Ture i Berg

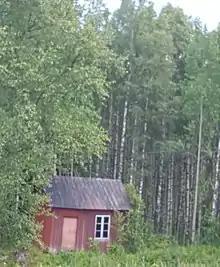
The house where Alfredsson created his art.

Alfredsson had very little contact with the outside world. He lived in a rural area and retired in 1963 at the age of 67.